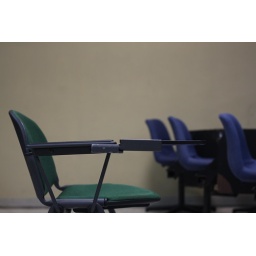
A single green chair in an empty tutorial room that looked like it could use a shot.